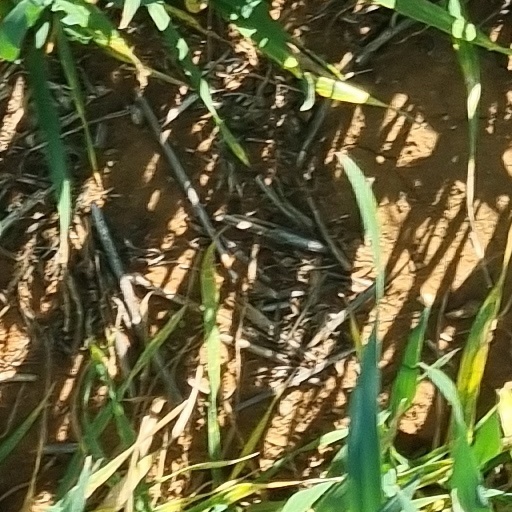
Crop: wheat